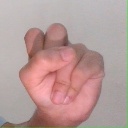
अक्षर: स